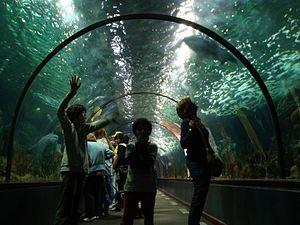
Le Loro Parque est un parc zoologique situé dans l'archipel espagnol des Canaries, sur l'île de Tenerife, à la périphérie de Puerto de la Cruz. Fondé en 1972, il est la propriété de l'un de ses fondateurs, l'homme d'affaires allemand Wolfgang Kiessling.